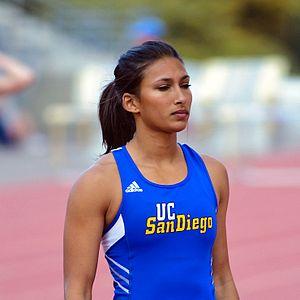
Christine Sonali Merrill est une athlète srilankaise. Elle participe aux 400 mètres haies aux Jeux olympiques d'été de 2012 mais termine 30ᵉ et est éliminée au premier tour bien qu'elle bat son meilleur temps de la saison avec un temps de 57 s 15.